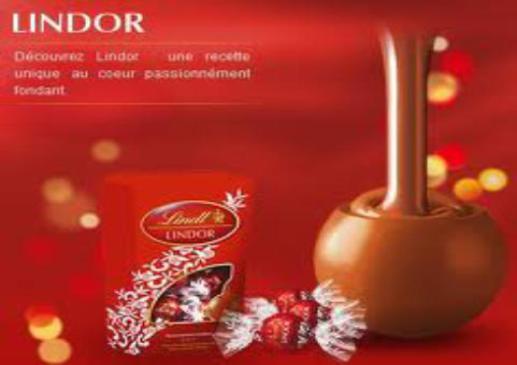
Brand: lindt
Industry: Food